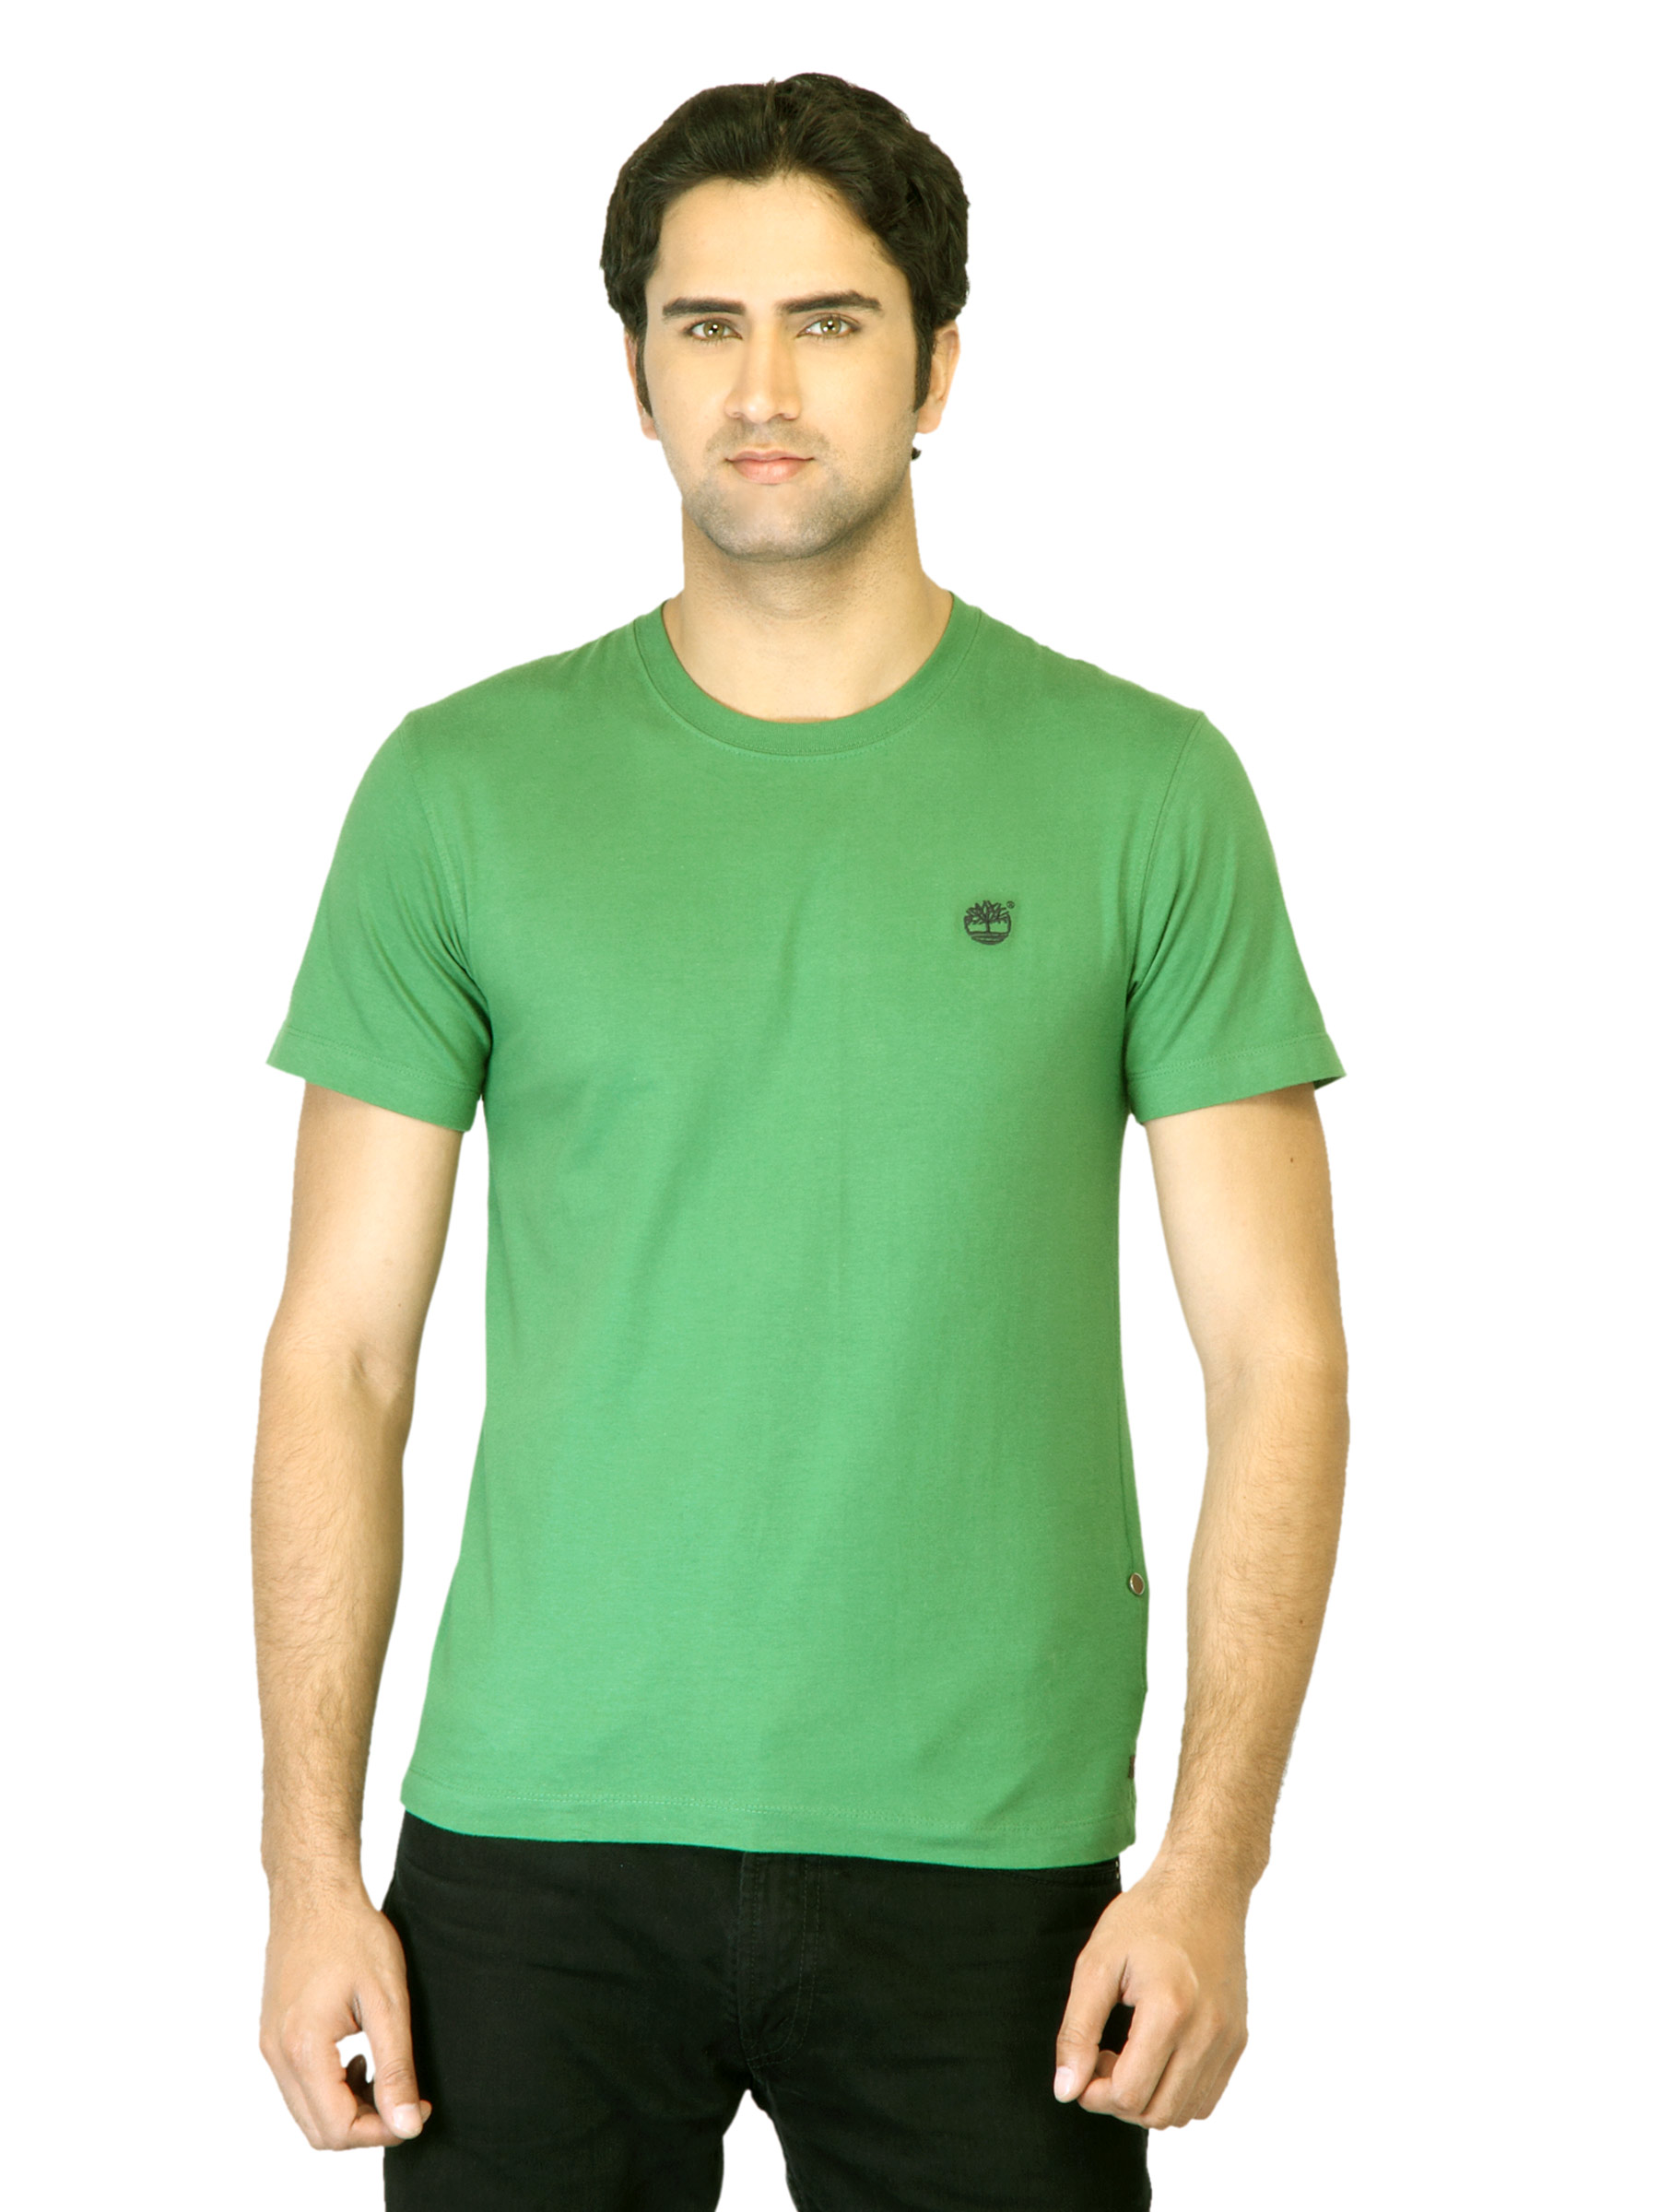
Timberland Men Green Back Logo T-Shirt
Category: Apparel / Topwear / Tshirts
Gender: Men
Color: Green
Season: Summer 2011
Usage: Casual